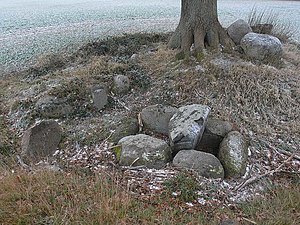
Olpenæs langdysse
Olpenæs langdysse
Olpenæs langdysse er navnet på resterne af en langdysse beliggende omtrent 100 meter øst for skoven Kølen midtvejes mellem Olpenæs og Skønhave i Karby Sogn. Langdyssen er som mange andre stendysser bygget i det kystnære område. Den er cirka 18 m lang og 7 m bred i langoval, nordøst-sydvest orienteret form med oprindeligt tre kamre. Af randsten er der 17 bevaret på den nordvestlige langside og 14 på den sydøstlige. Bæresten er bevaret in situ. De to yderste kamre var af en sædvanlige form med to sidesten i hver af langsiderne og en for hver ende. Den ene kammerets indgangssten måler 1,5 meter. Fra oprindeligt to dæksten er kun den nordvestlige bevaret, som måler 1,6 m × 0,7 meter.